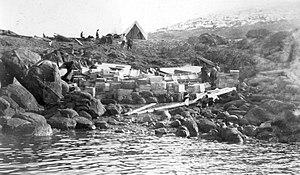
Photographie, Poste de traite des fourrures en construction, fjord Pangnirtung Fiord, NU, 1921, Frederick W. Berchem, Septembre 1921, Sels d'argent - Gélatine argentique - 9.4 x 14.9 cm
Pangnirtung, ou Pangniqtuuq est la deuxième ville du territoire autonome du Nunavut, au Canada. Elle se situe sur l'île de la Terre de Baffin, face à la mer de Baffin et au Groenland, à 300 km de la capitale territoriale d'Iqaluit.